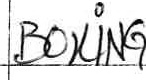
Label: boxing